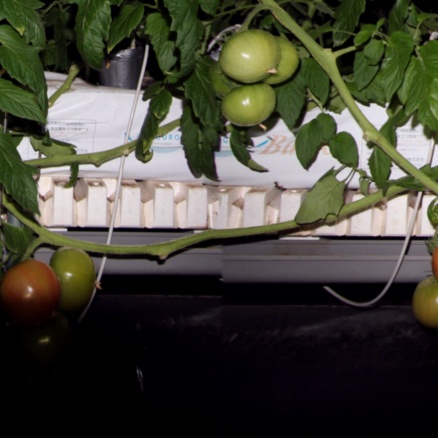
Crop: tomato